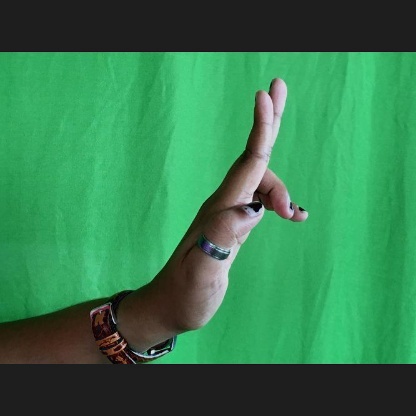
Mudra: Ardhapathaka